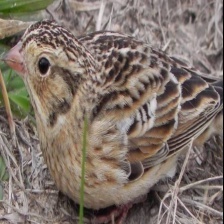
Species: SMITHS LONGSPUR
Scientific name: CALCARIUS PICTUS